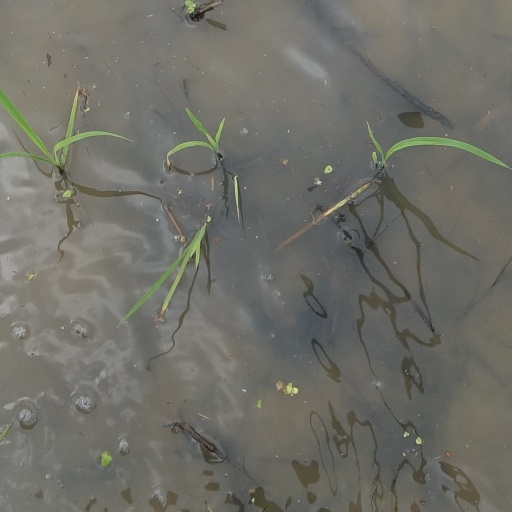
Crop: rice